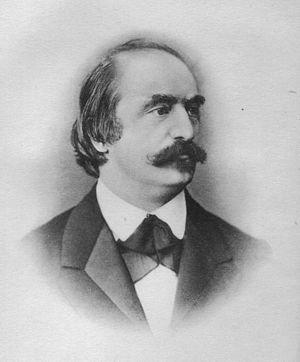
Eduard Hanslick est un écrivain autrichien originaire de Bohême, sans doute le critique musical le plus influent du XIXᵉ siècle. Il est né le 11 septembre 1825 à Prague et mort le 6 août 1904 à Baden.